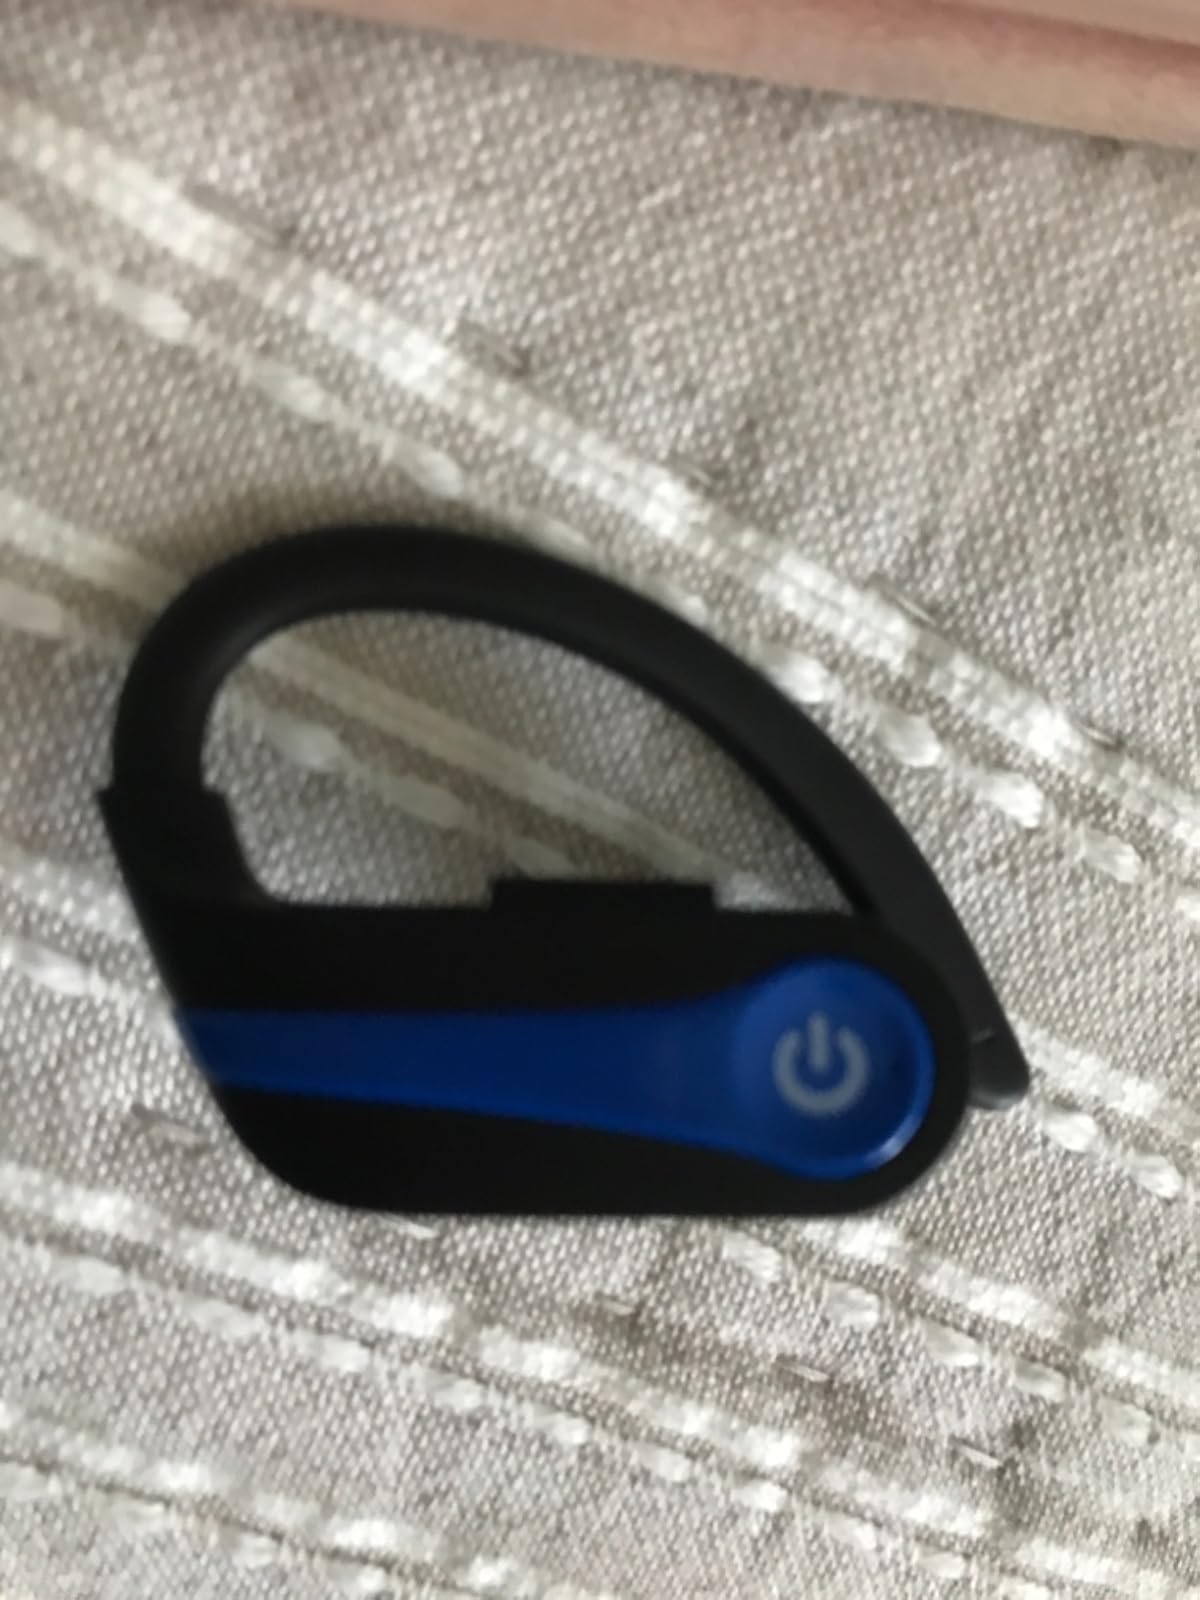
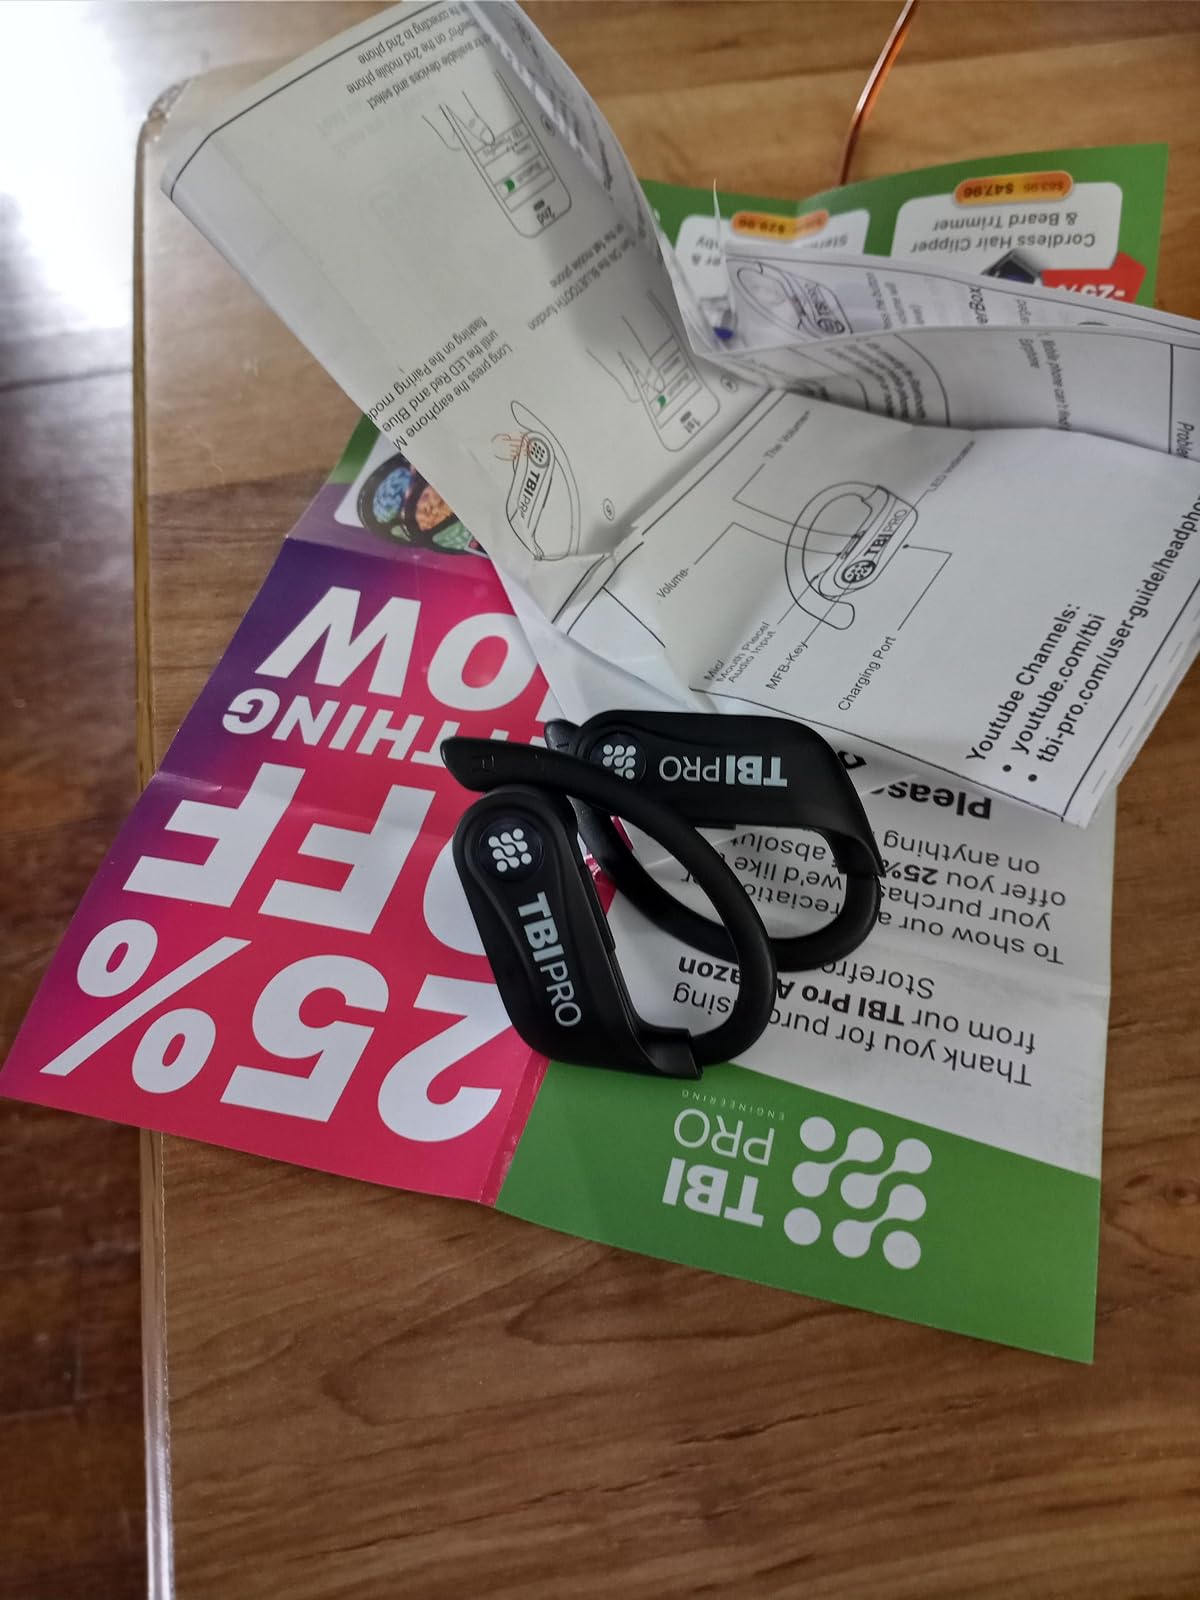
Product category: earbuds
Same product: no